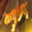
Label: cat